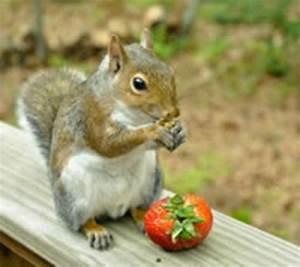
squirrel